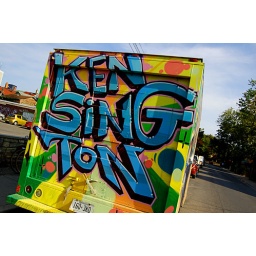
Grafetti van in the market